Maccabi Tel Aviv B.C.

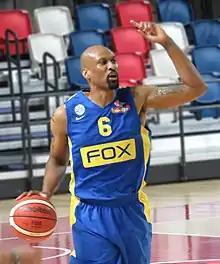
Devin Smith

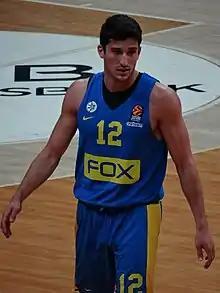
John DiBartolomeo

Starting from the 2015–16 season, the team was named Maccabi FOX Tel Aviv, referring to the new main fashion line sponsor. New players were signed, including some proven players such as Taylor Rochestie and Vítor Faverani. Jordan Farmar returned, and prospect Dragan Bender gained more playing time as well.